Aranmula

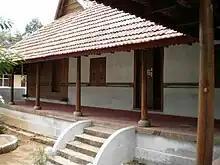
Aranmula Palace

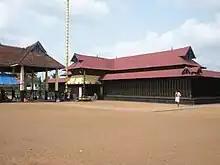
Parthasarathi Temple

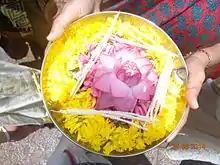
Thalam for boats

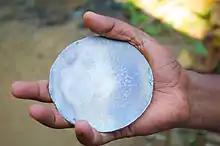
Aranmula Kannadi

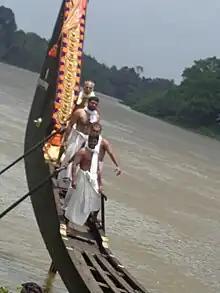
Chundan boat

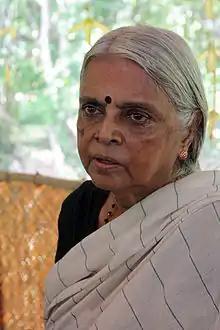
Poet Sugathakumari

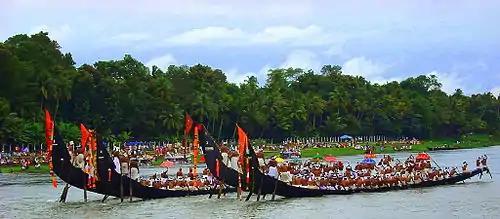
Aranmula Uthrattathi Boat Race

Aranmula is a temple town in the state of Kerala, India. It is known as the cultural capital of Pathanamthitta district, located at a distance of around 116 km from Trivandrum, the capital of Kerala, it is situated on the banks of the river Pampa. A centre of pilgrimage from time immemorial and a trade post of eminence, when the river was the chief means of transport, it is near Kozhencherry in Pathanamthitta District. It is easily accessible from Chengannur railway station (10km). It is one of the Fastest Growing Village. Aranmula, along with the majority of Pathanamthitta district, was part of the Quilon division or Central Travancore division of Travancore. On November 1, 1982, Pathanamthitta district was established.